Pointe de Grave

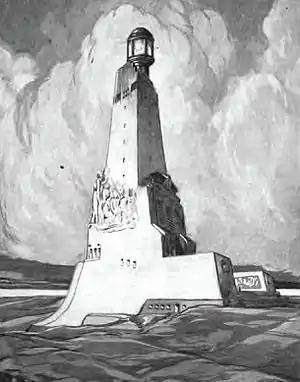
The American monument marking the country's entry into World War 1 as it was proposed in 1921.

The Pointe de Grave (in occitan: "Punta de Grava") is the northernmost tip of the Médoc peninsula, and marks the Northern end of the pine-clad sandy Landes coastline of Western France. It lies in the commune of Le Verdon-sur-Mer and across the Gironde estuary from the resort town of Royan.